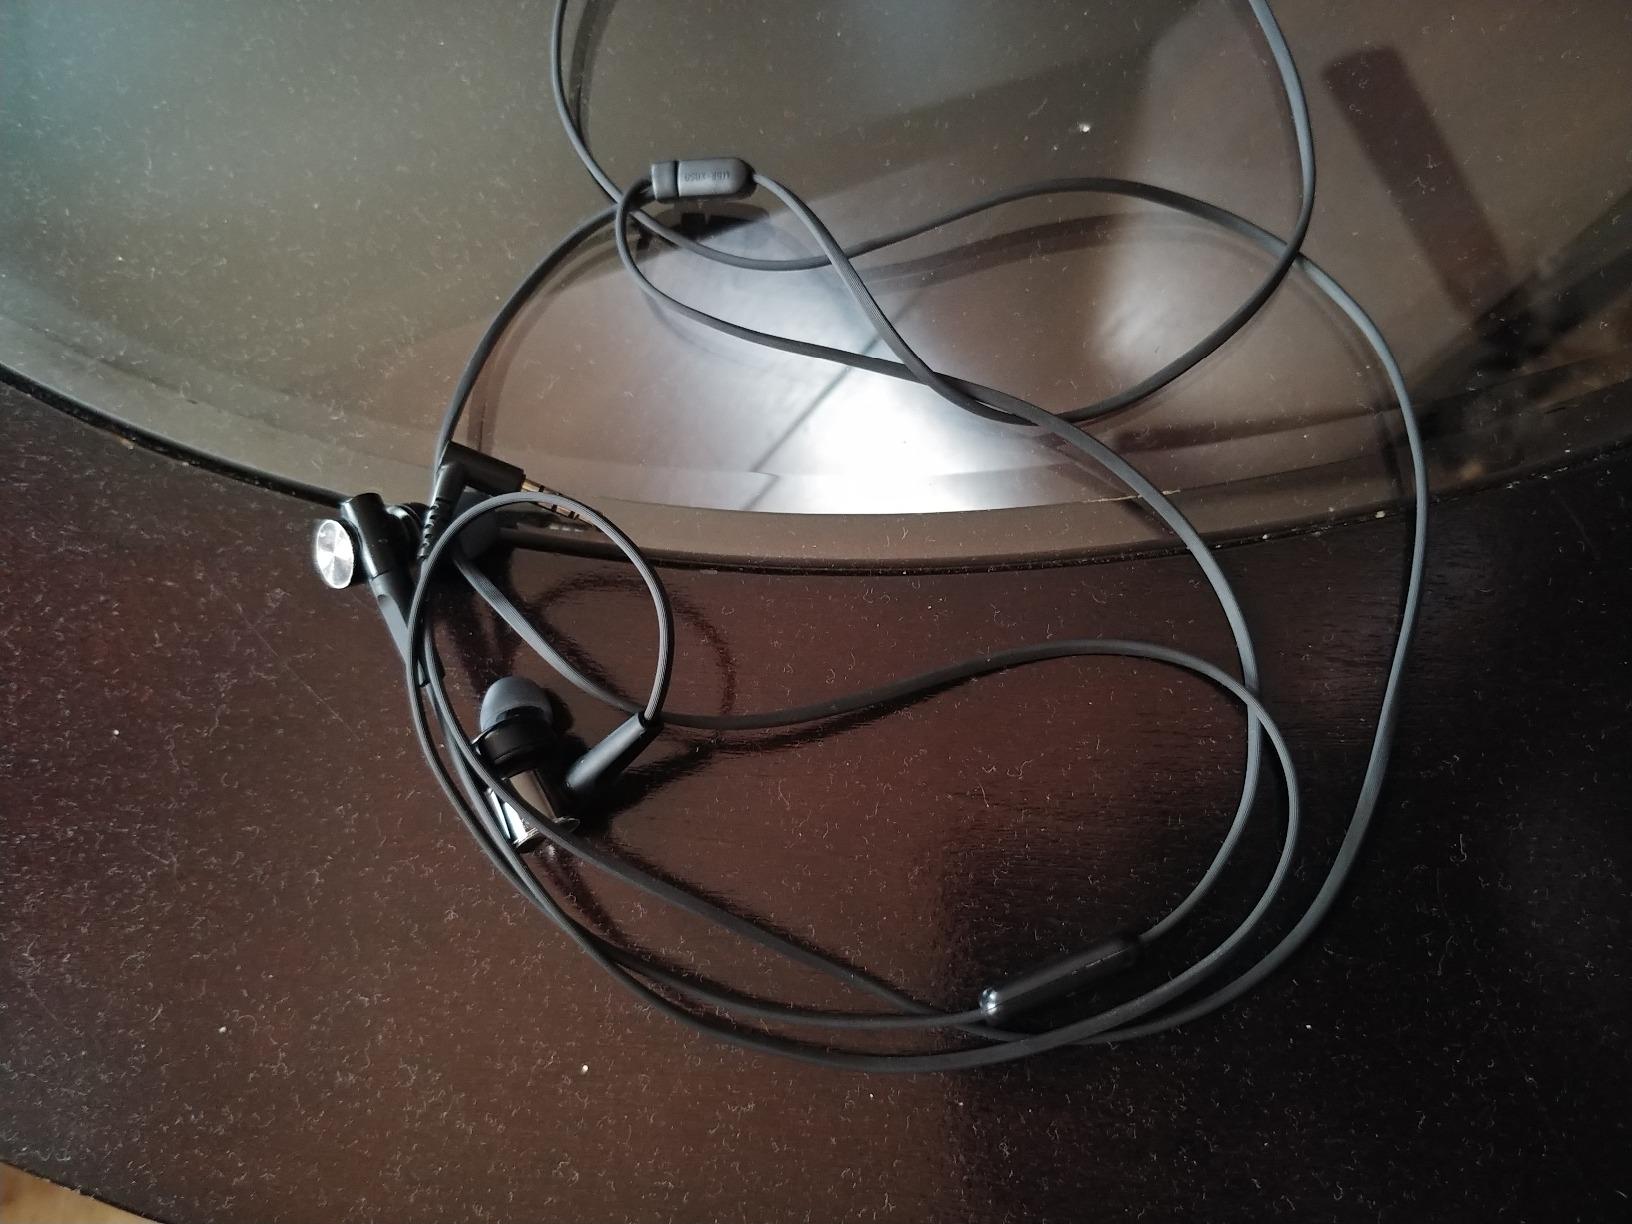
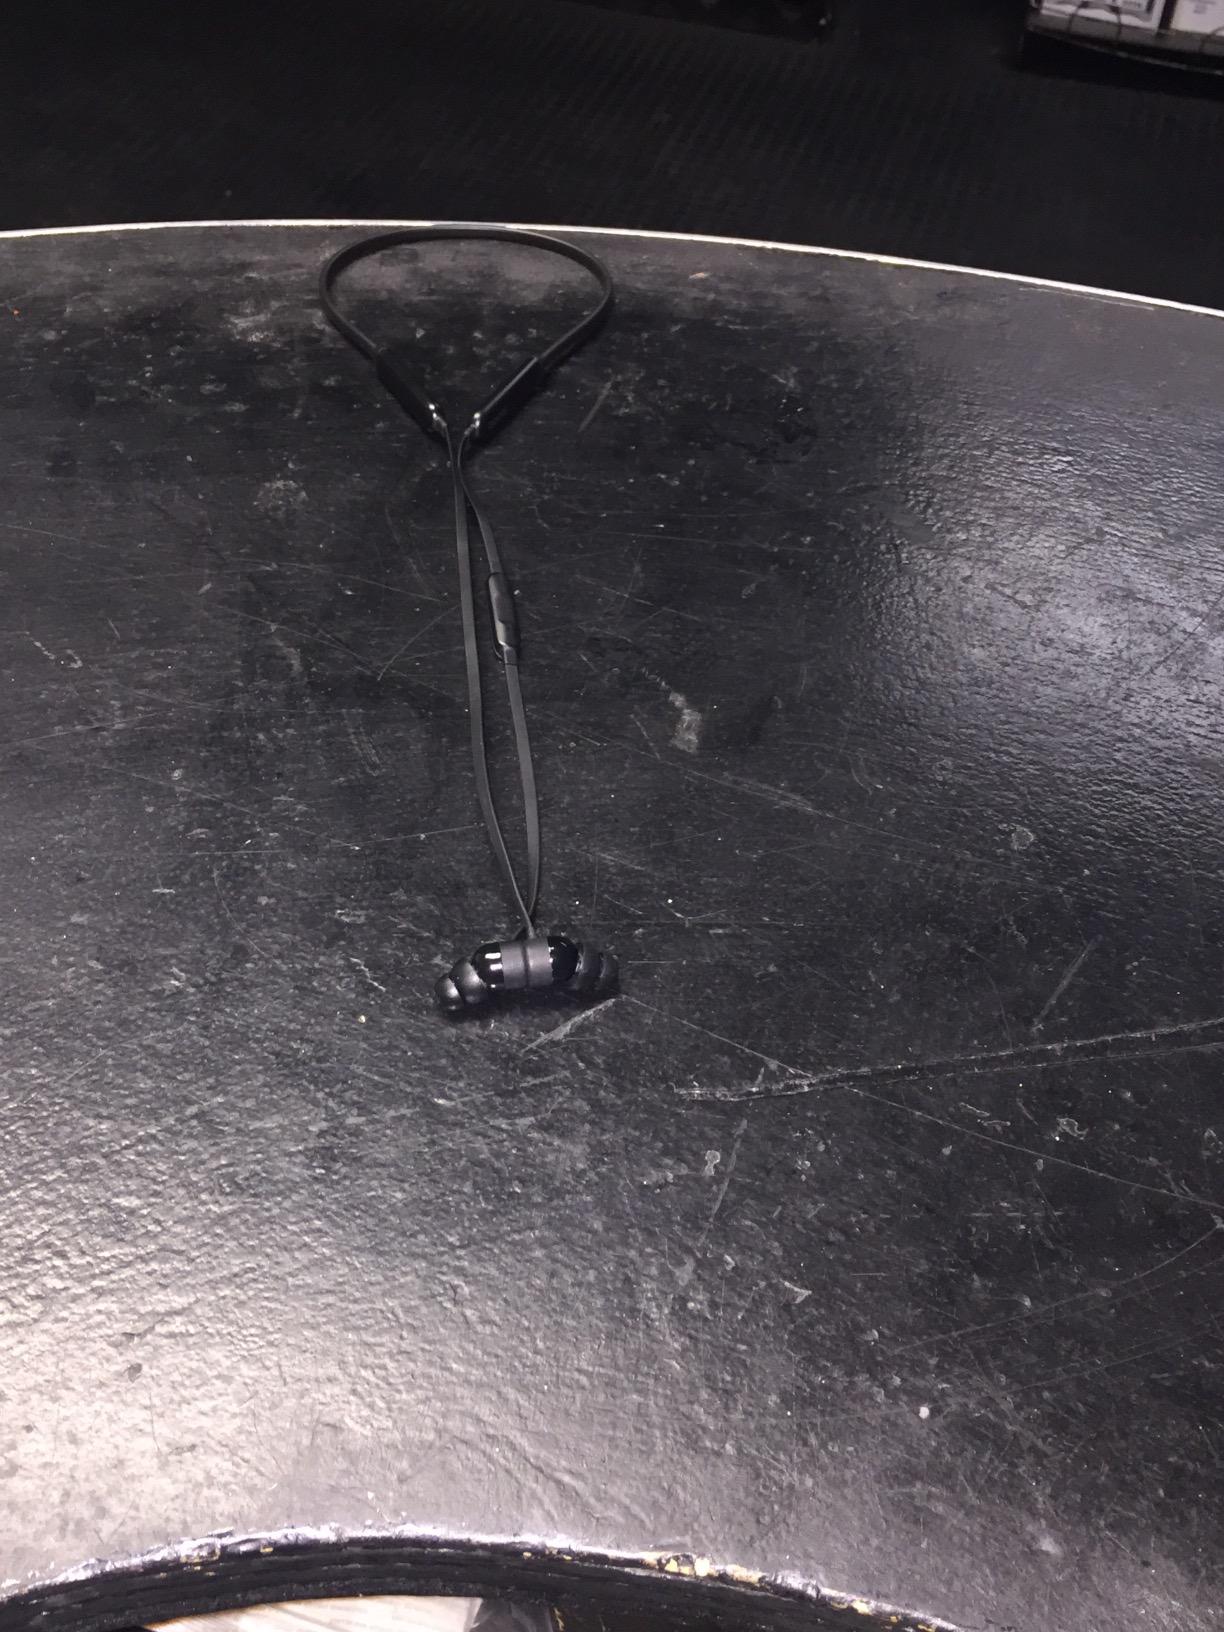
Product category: headphones
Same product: no